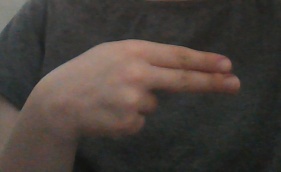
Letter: ain